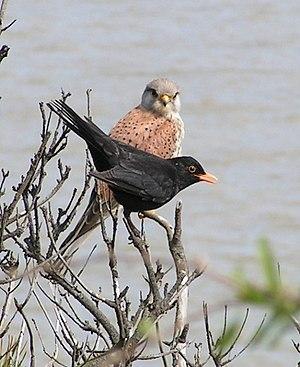
Le Merle noir, ou plus communément Merle, est une espèce de passereaux de la famille des turdidés.